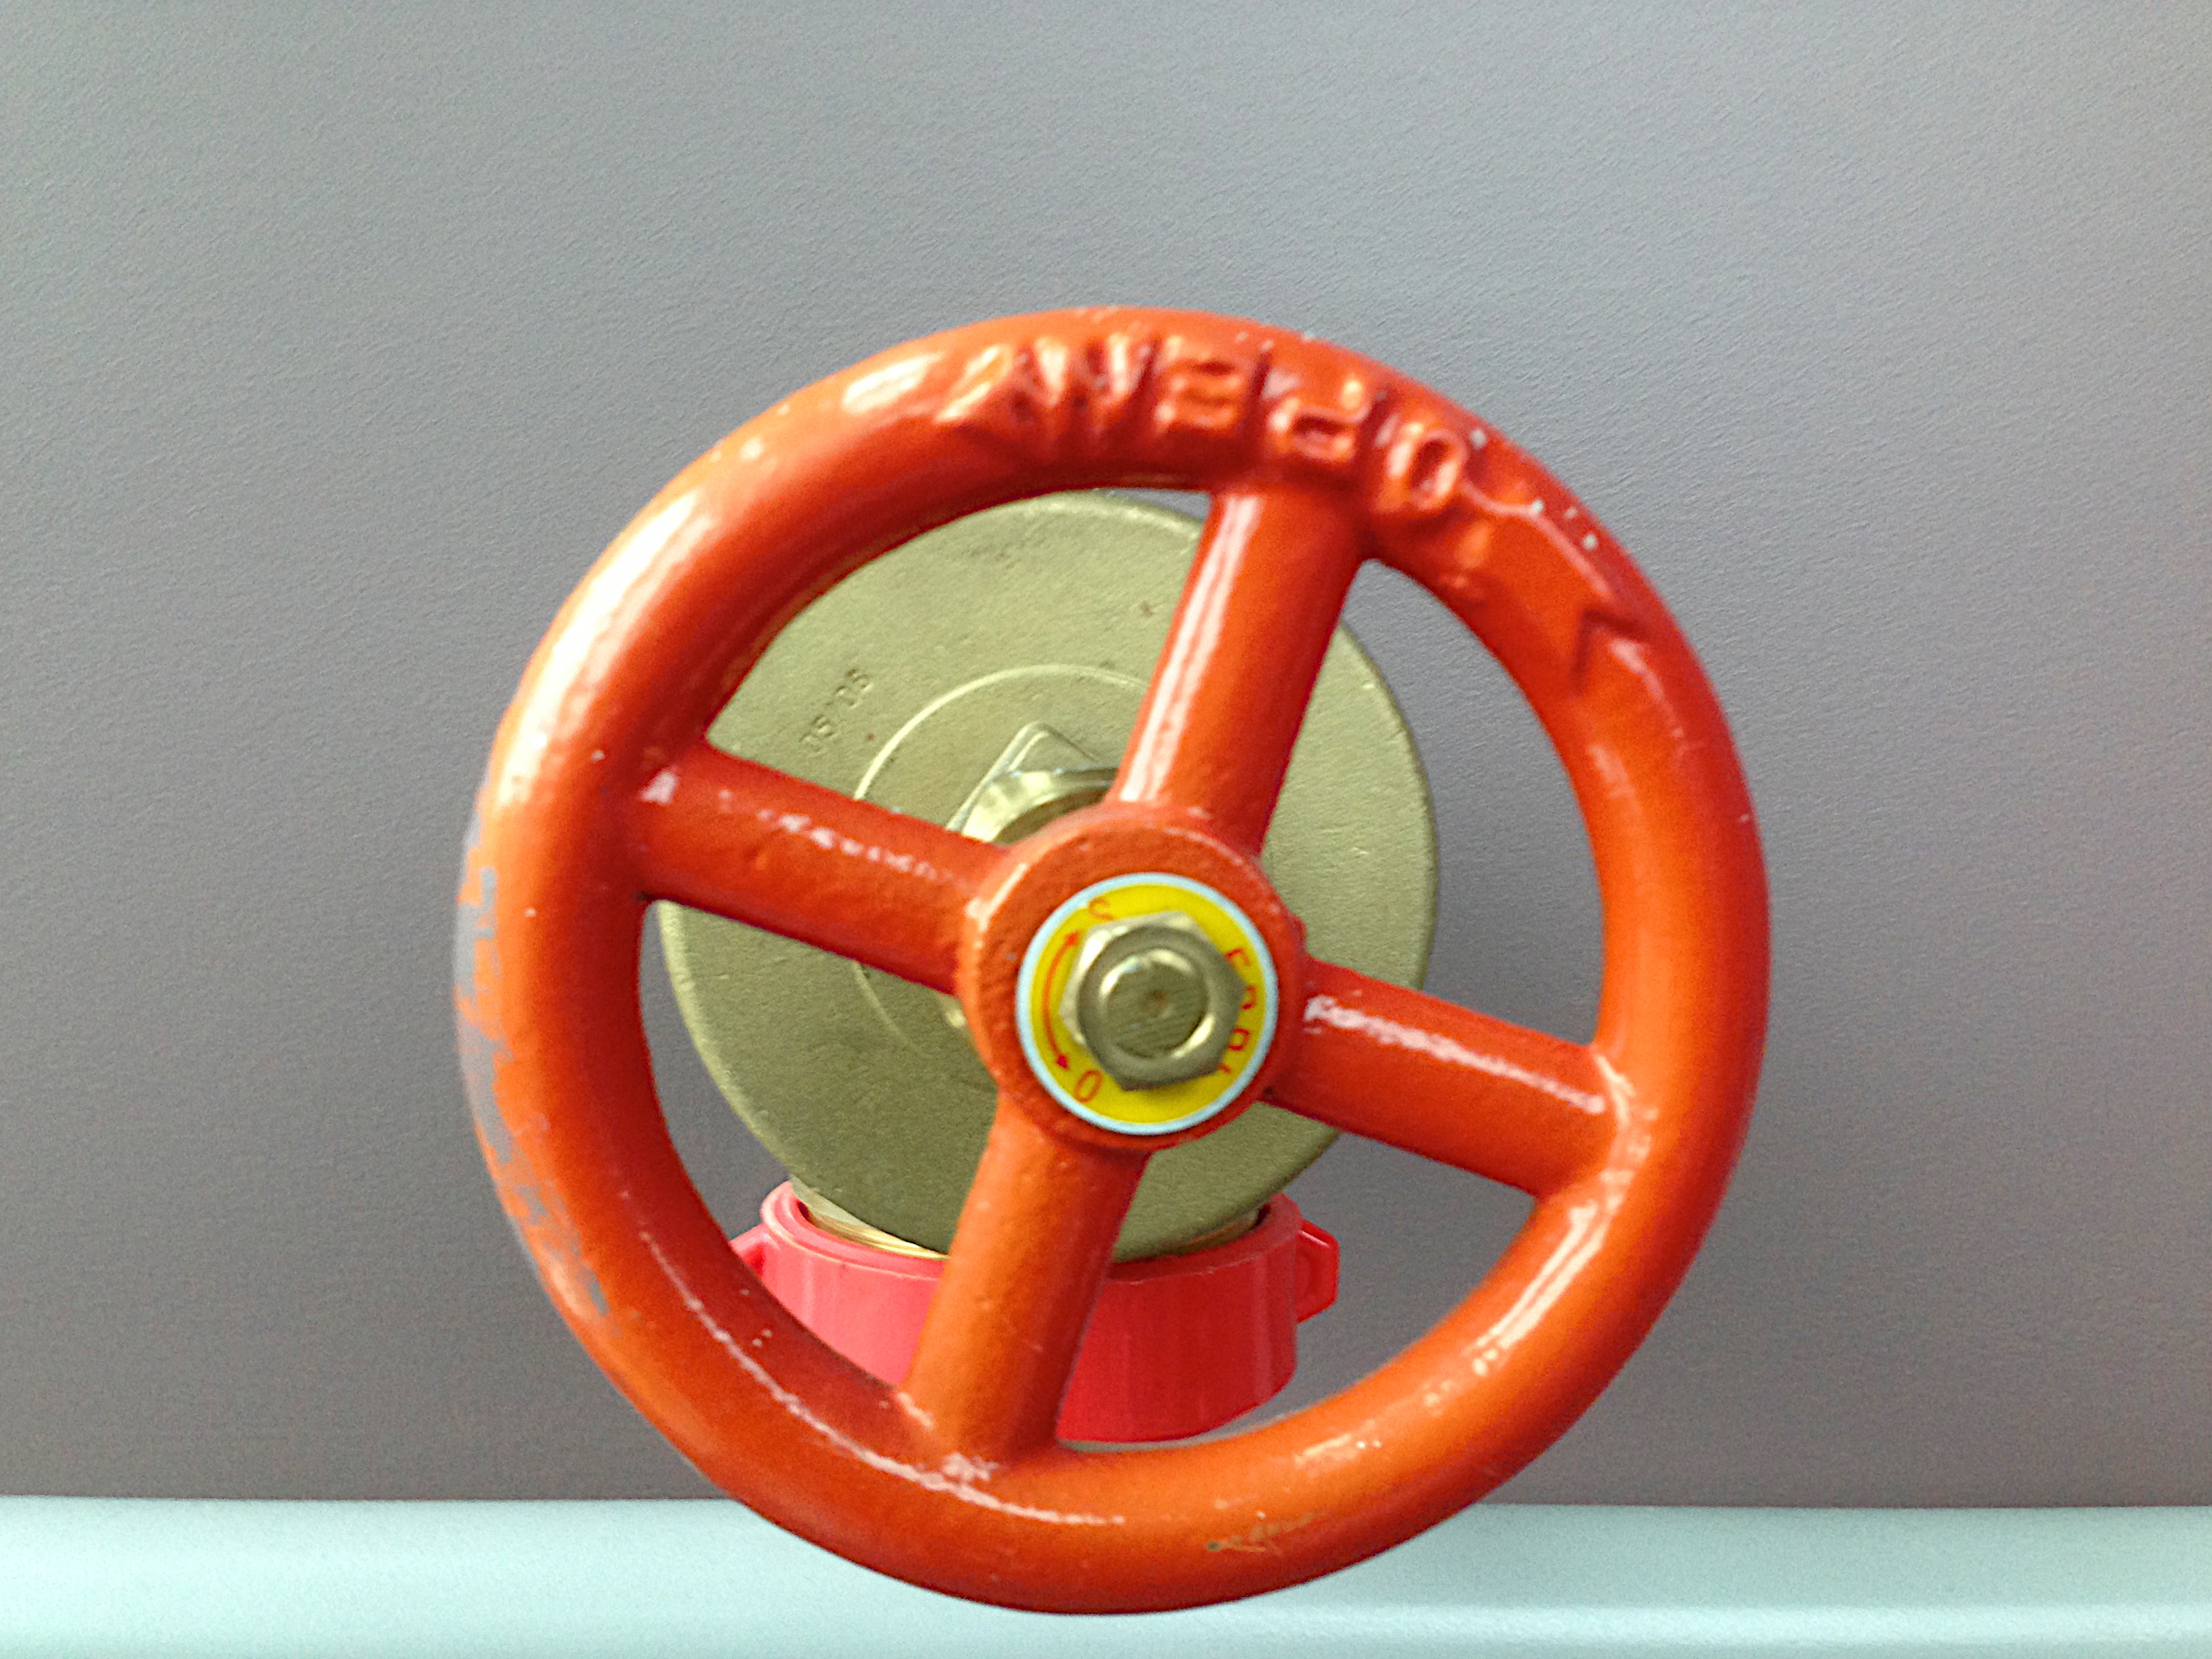
open, wheel, number, orange, spoke, steering wheel, circle